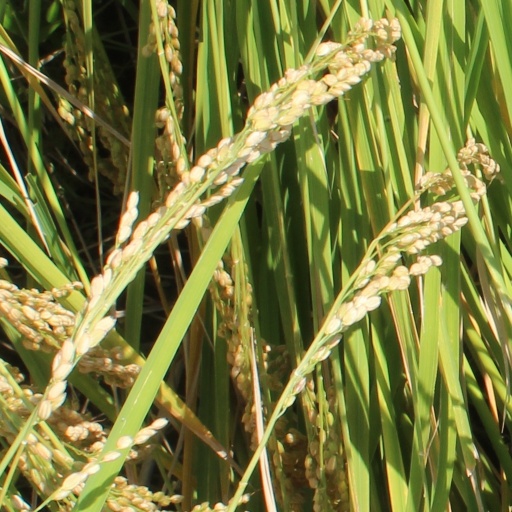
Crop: rice